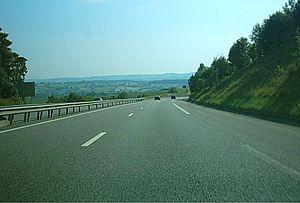
Les transports dans l'Eure regroupent les modes de transports et leurs réseaux d'infrastructures mis en œuvre dans le département de l'Eure, sous le pilotage de la Direction régionale de l'environnement, de l'aménagement et du logement de la Normandie, en connexion avec le reste du territoire national. Les transports en commun de personnes sont organisés sous la dénomination « Atoumod ». Le transport de marchandises est géré par l'AURH sous la dénomination « Seine Gateway ». L'ORTeM de la DREAL Normandie fédère le transport de personnes et de marchandises.
L’autoroute A28 est une autoroute française allant d’Abbeville à A10 et passant par Rouen, Alençon et Le Mans. Elle fait partie de la liaison européenne nord-sud contournant la région parisienne, bénéfique pour les ports du Havre et de Rouen. La section entre Abbeville et l’A29 fait partie de l’Autoroute des Estuaires.